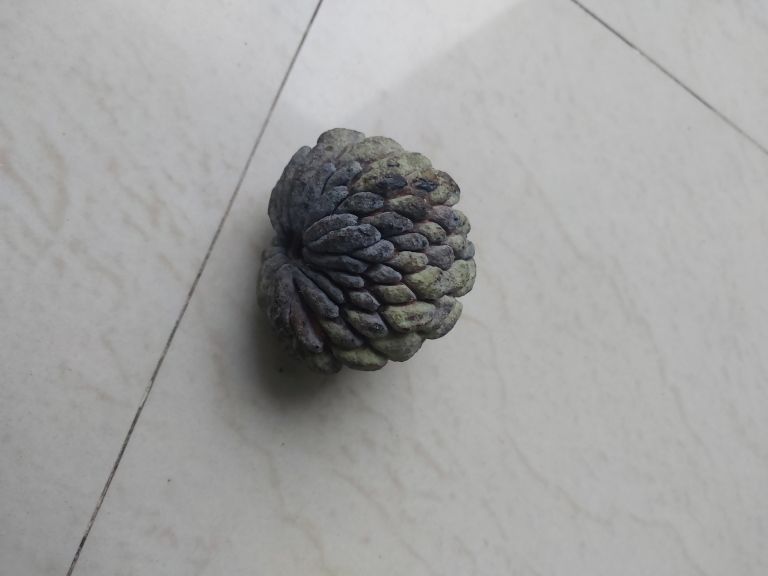
Disease label: Blank Canker